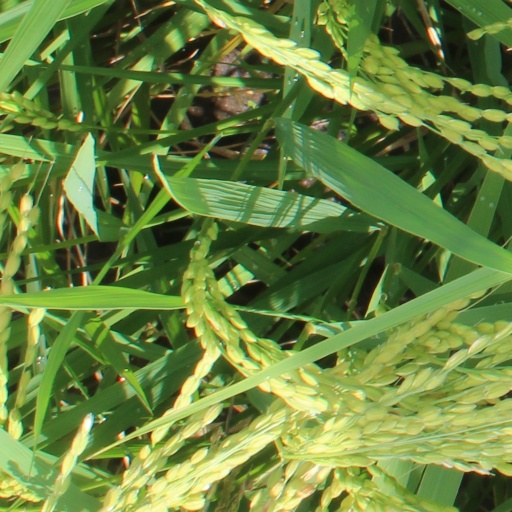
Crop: rice